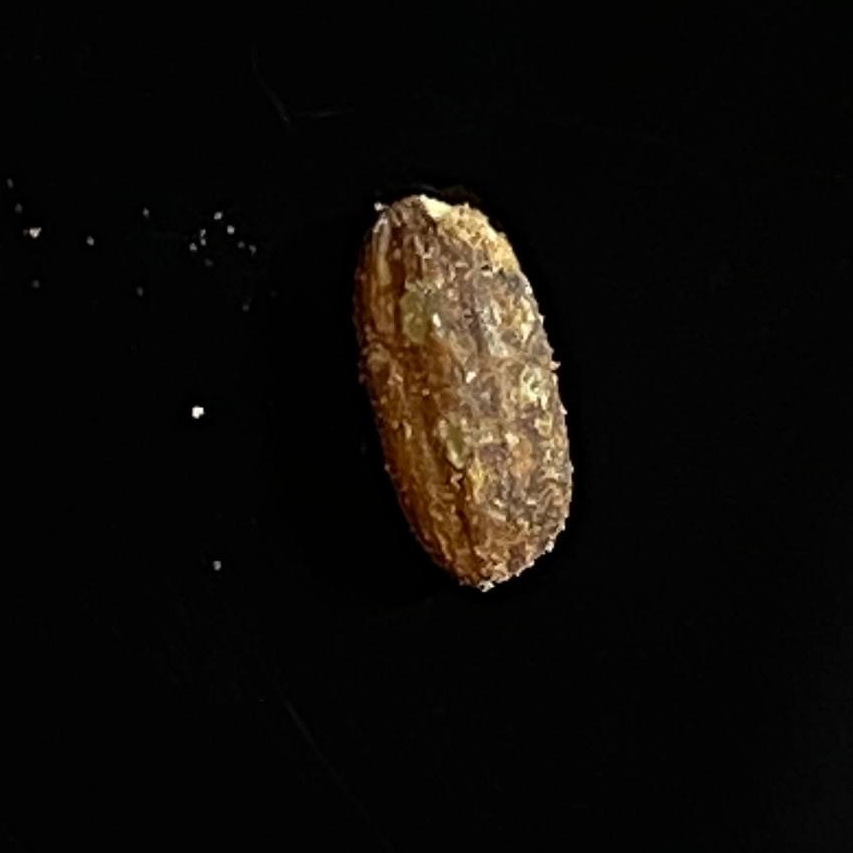
Rice variety: Lal_Aush